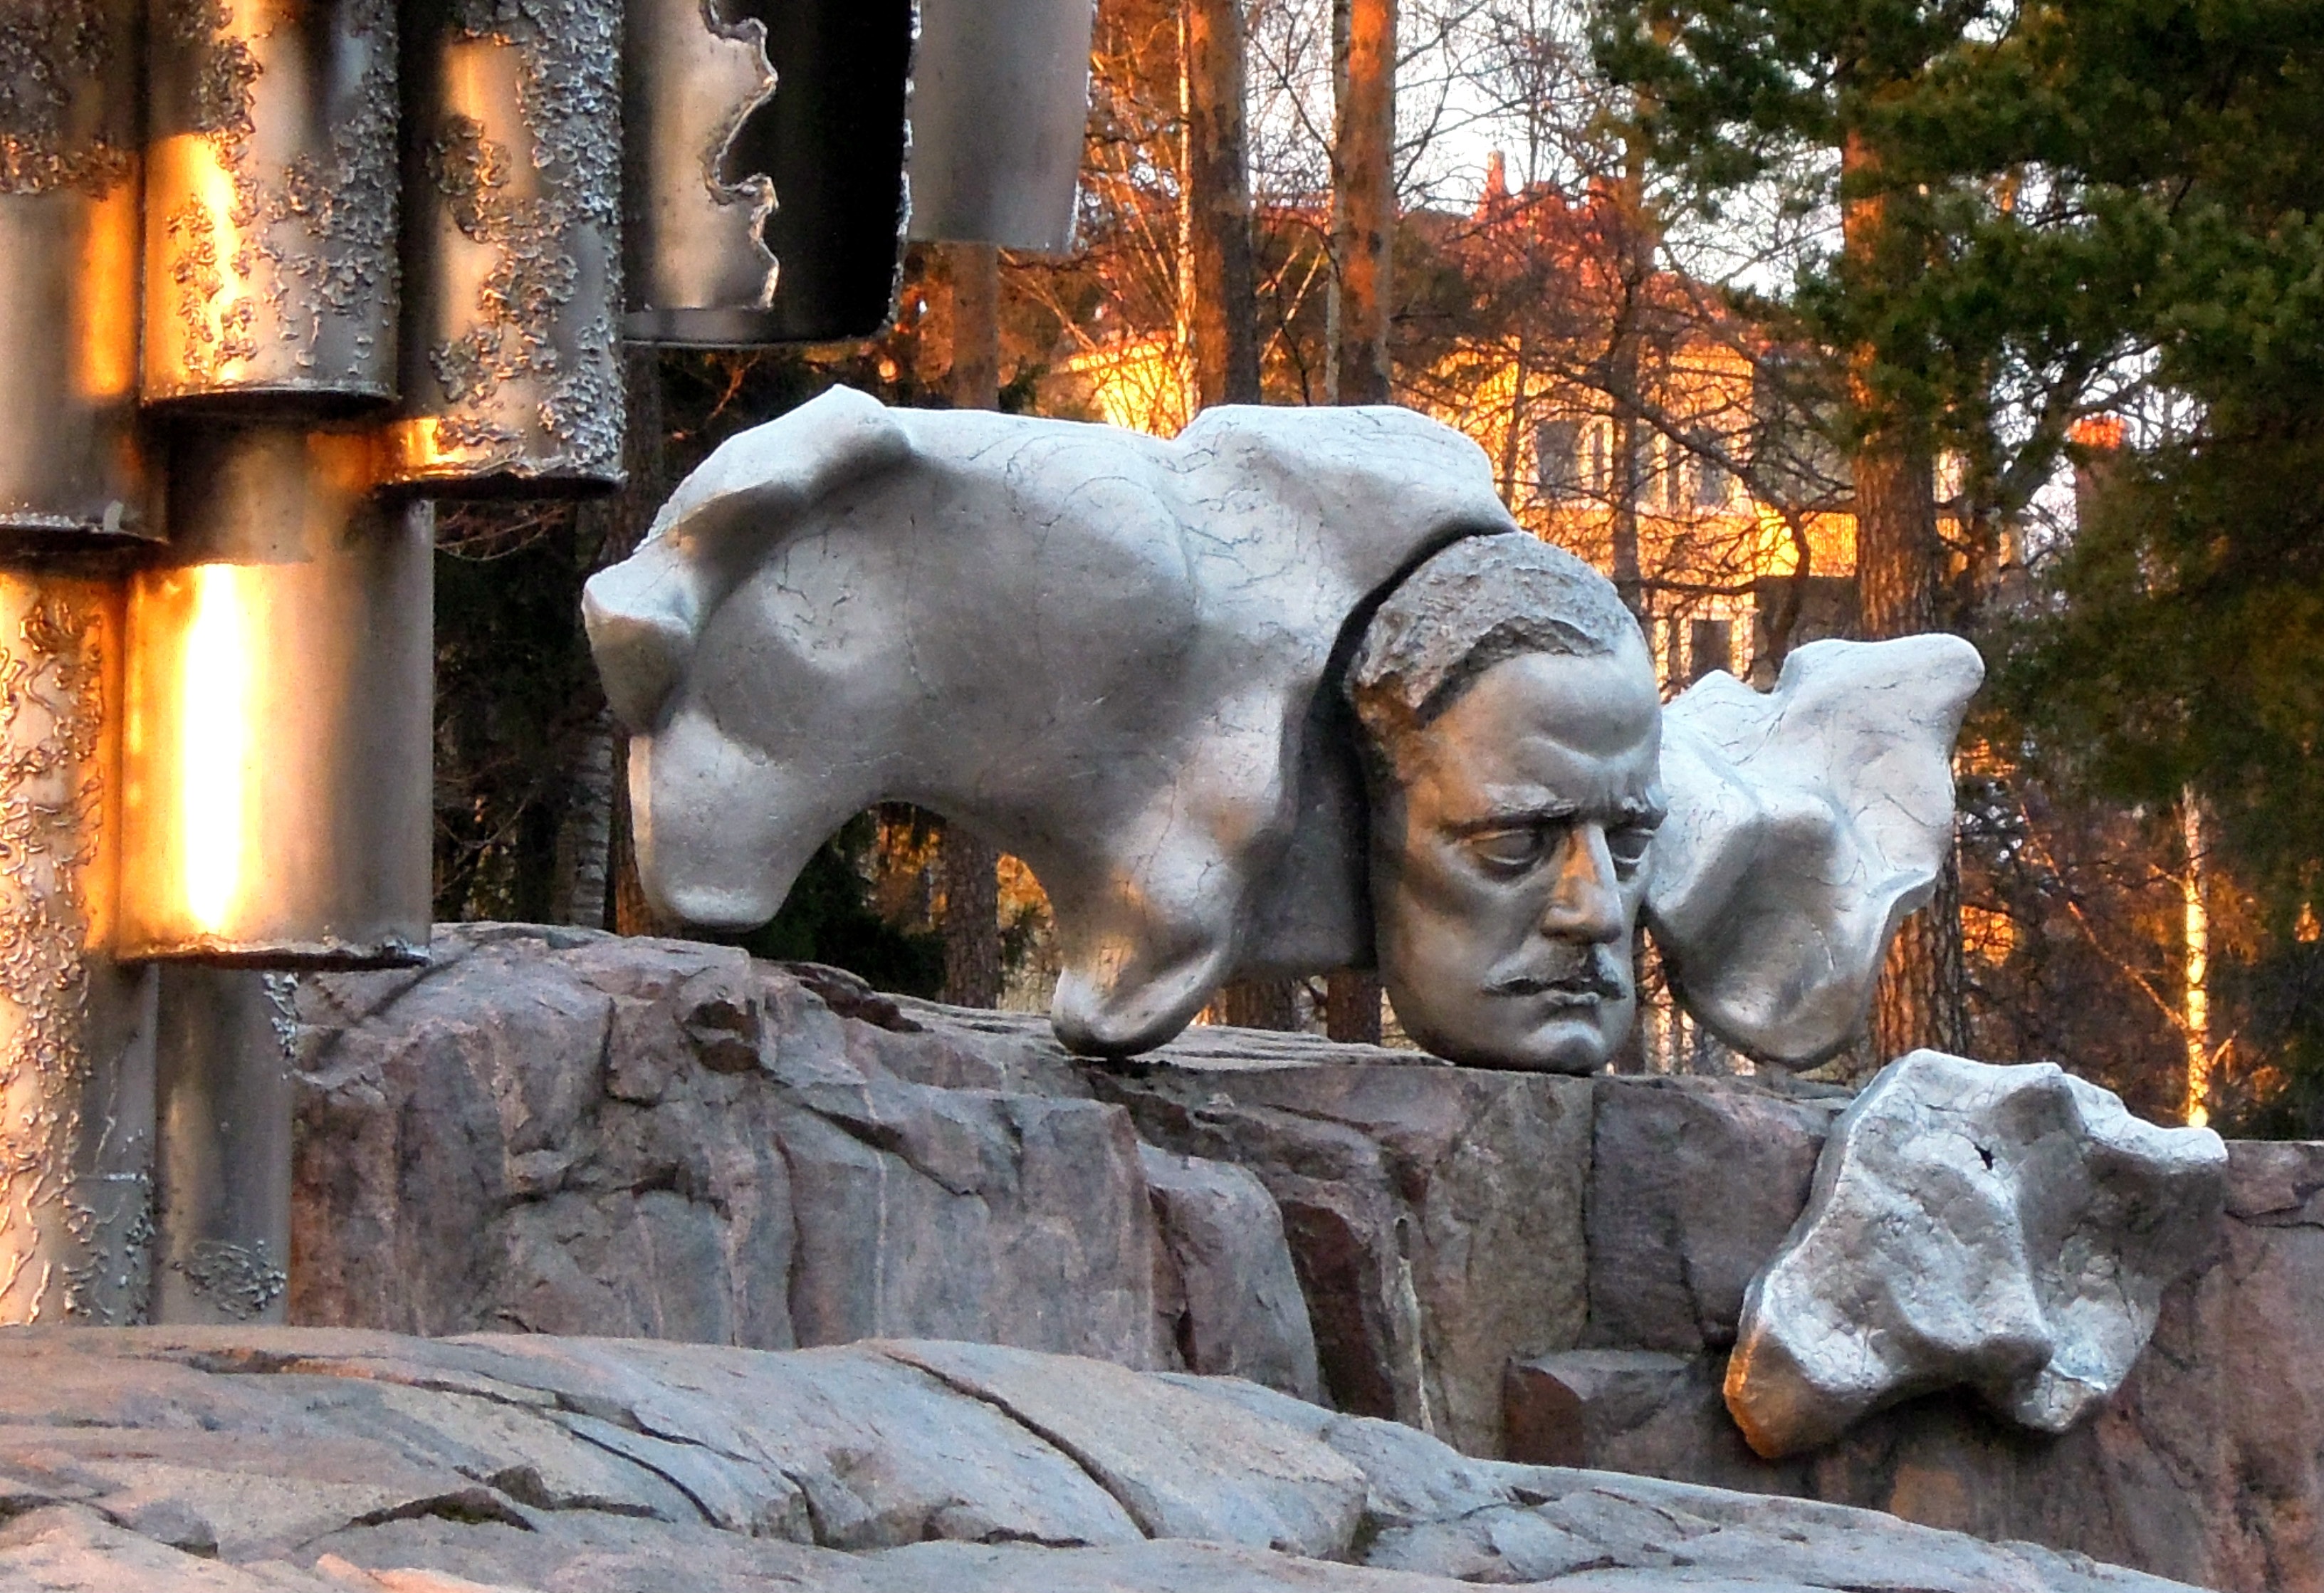
rock, winter, abstract, monument, steel, statue, portrait, autumn, season, sculpture, memorial, art, temple, helsinki, carving, water feature, finnish, sibelius, sibelius monument, by eila hiltunen, jylh, jean sibelius, ancient history, a side